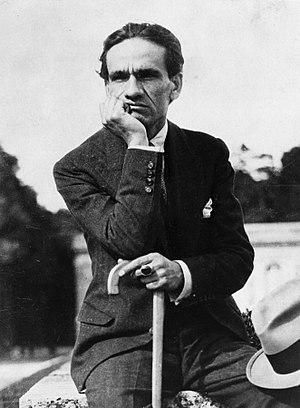
La littérature péruvienne renvoie non seulement à la littérature produite dans la République indépendante du Pérou, mais aussi à la littérature de la Vice-royauté du Pérou pendant la période coloniale du pays, et aux formes artistiques orales créées par les groupes ethniques divers qui ont existé dans la région pendant la période de Civilisation précolombienne, comme le Quechua, l'Aymara et les groupes indigènes Chancas.
César Vallejo, de son nom complet César Abraham Vallejo Mendoza, est un poète péruvien né à Santiago de Chuco, le 16 mars 1892 et mort à Paris le 15 avril 1938.